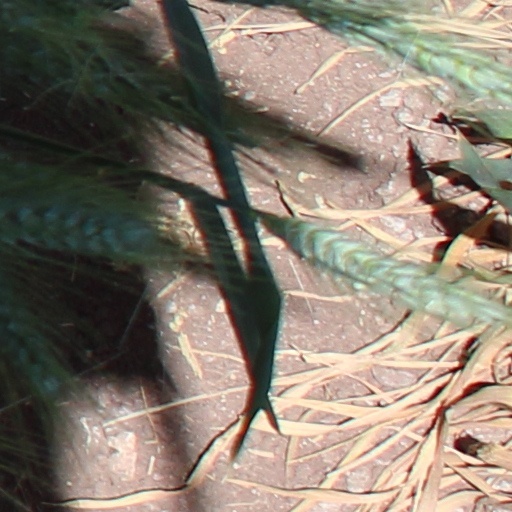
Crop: wheat